Battle of the Neva

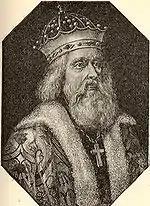
Battle of the Neva contributed to Alexander's sainthood

Furthermore, the official Sweden was on the brink of war with Norway ever since the Norwegians' infamous Värmland expedition in 1225. Relations improved only after the Treaty of Lödöse in 1249, which was forged by the newly empowered Birger Jarl.